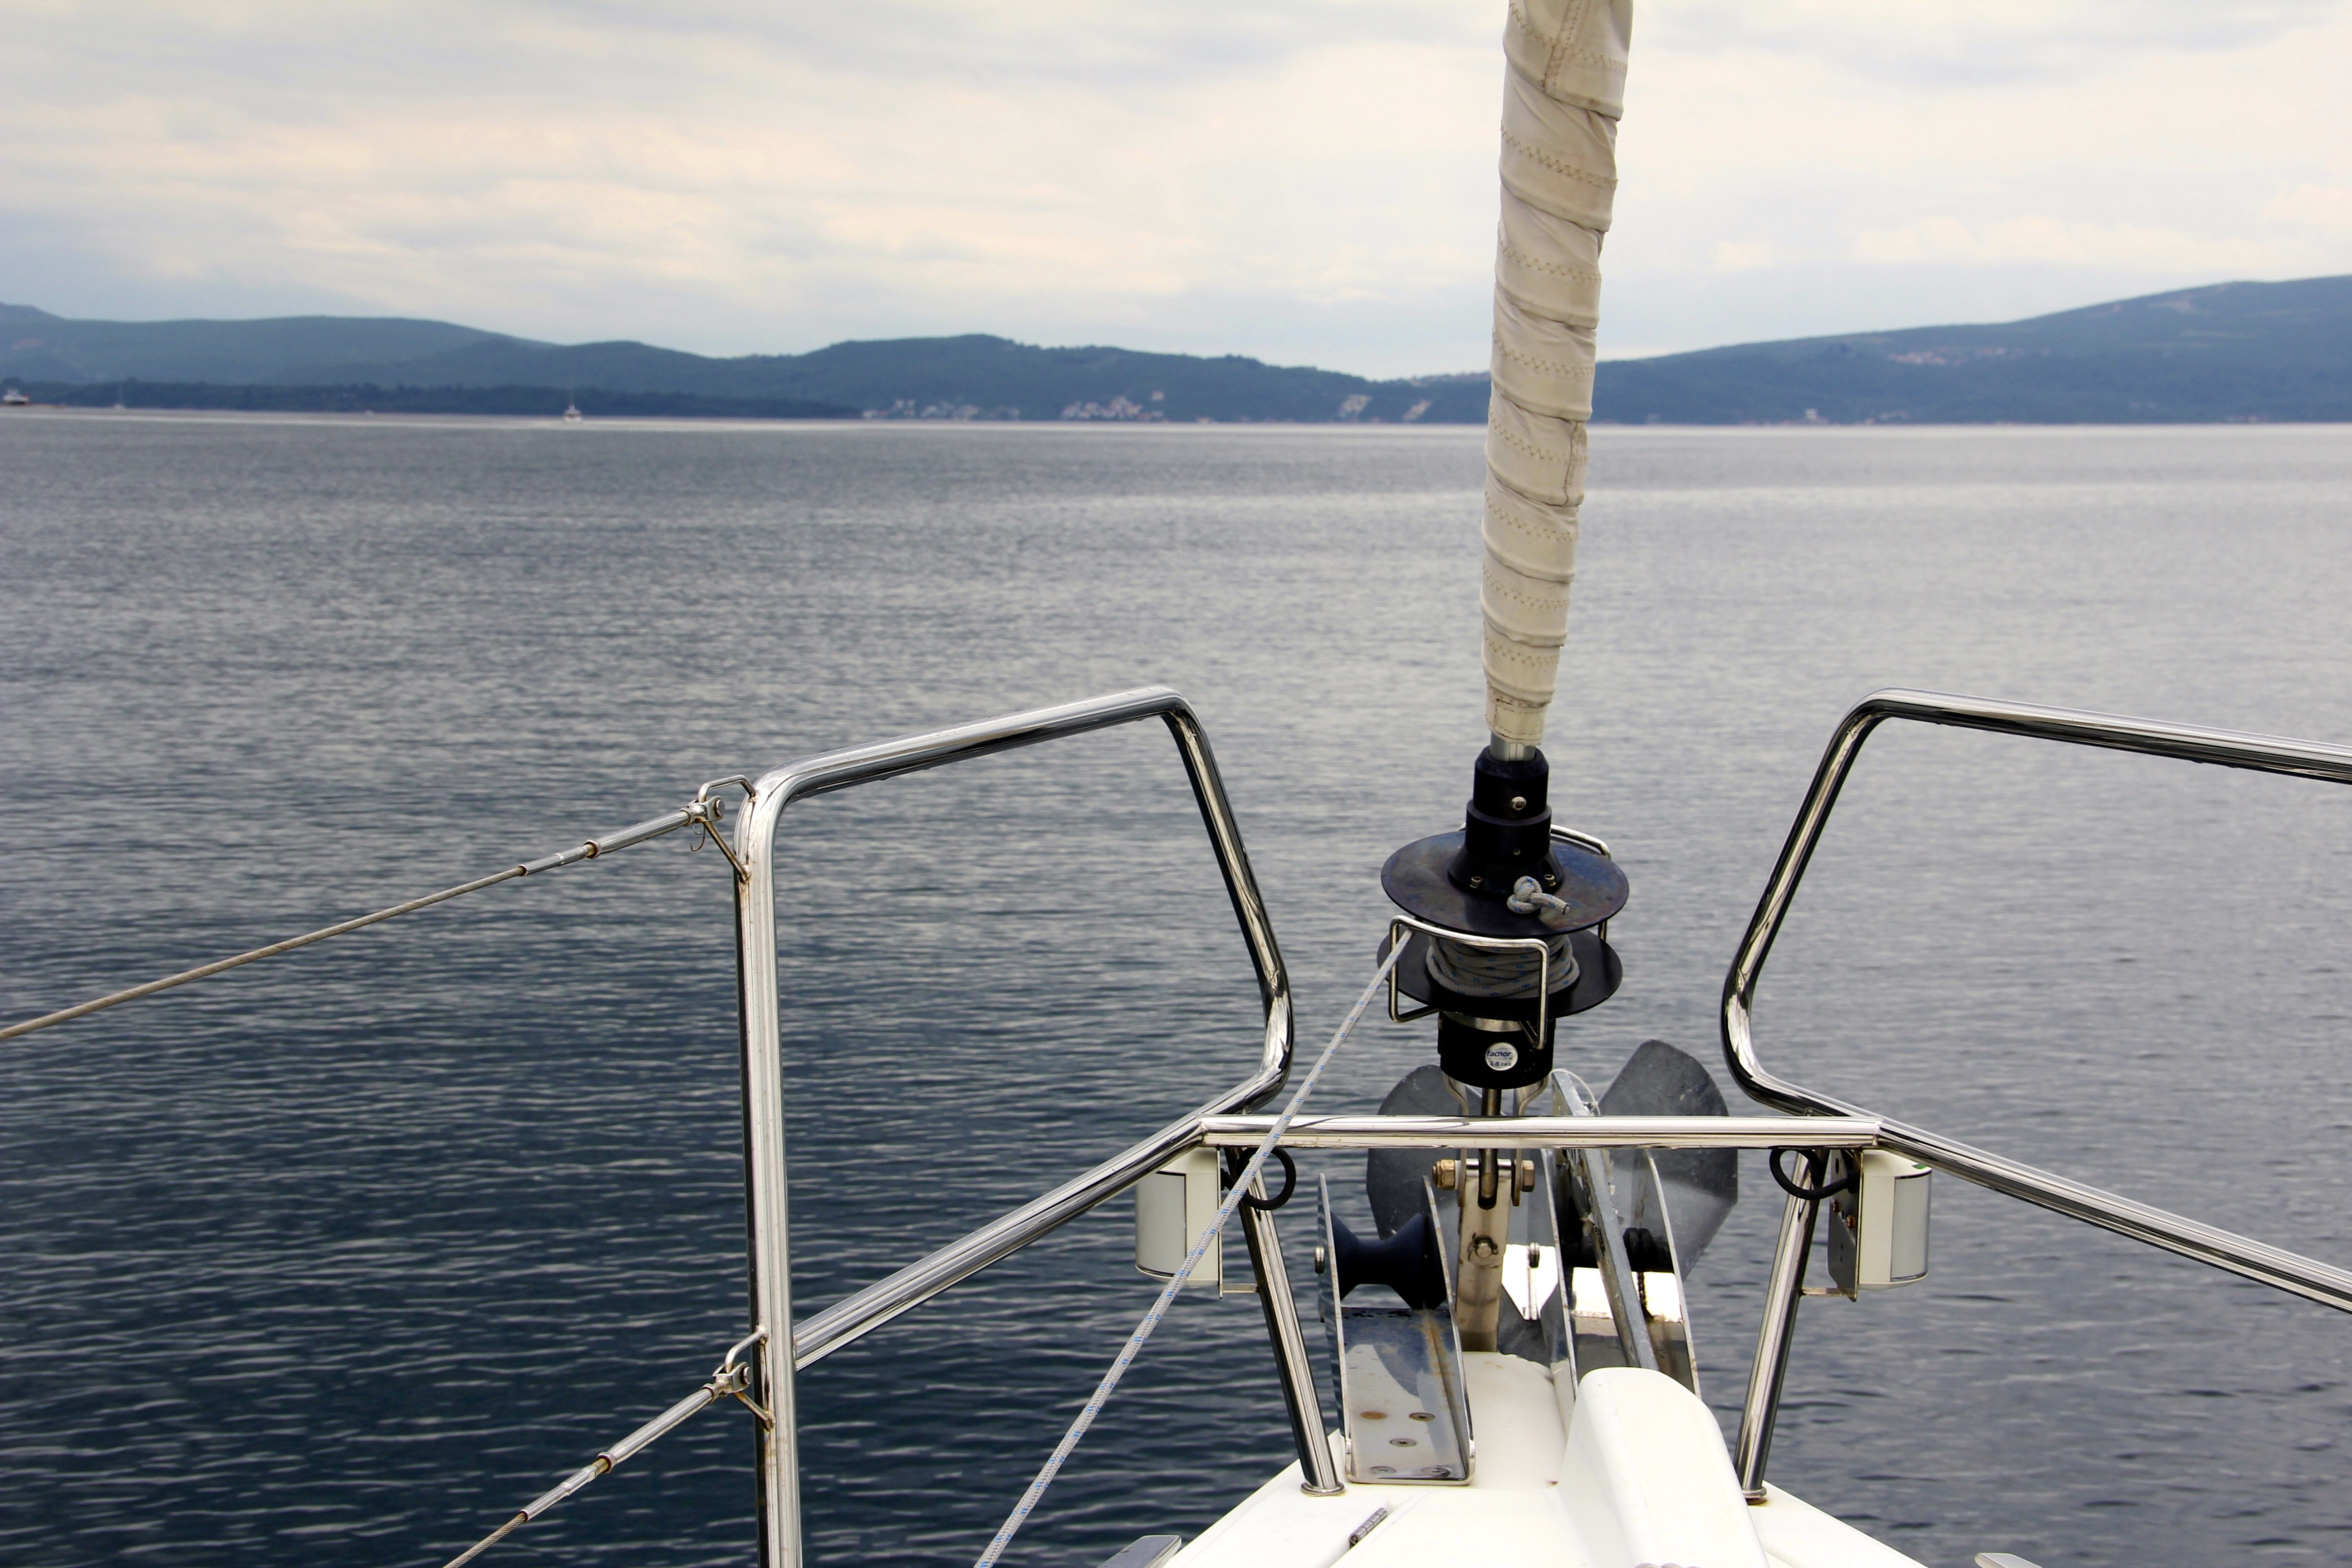
sea, boat, wind, ship, vehicle, mast, sailing, yacht, sailboat, sail, sailing vessel, shipping, watercraft, yachts, sailing boat, catamaran